2011 Nakba Day

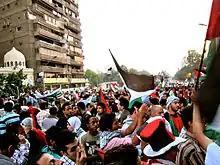
Free Palestine rally in Cairo

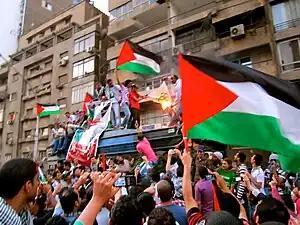
An Egyptian burning an Israeli flag during a Nakba Day protest at the Israeli embassy in Cairo, 2011 May 15

Organizers in Egypt had been preparing for weeks to implement the plans for a mass march to the border. In addition to demanding the right of return for Palestinian refugees, several demands specific to Egypt were added by Cairo organizers, including the opening of the Rafah border on a permanent basis, the release of all Palestinian prisoners in Egyptian jails, and an end to the export of Egyptian gas to Israel and all other "humiliating agreements with the Zionist state".